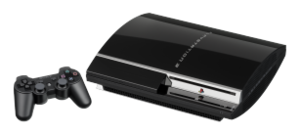
La PlayStation 3 est une console de jeux vidéo de septième génération commercialisée par Sony. Elle est sortie le 11 novembre 2006 au Japon, le 17 novembre 2006 en Amérique du Nord et le 23 mars 2007 en Europe. Elle succède à la PlayStation 2, et concurrence la Xbox 360 de Microsoft ainsi que la Wii de Nintendo.